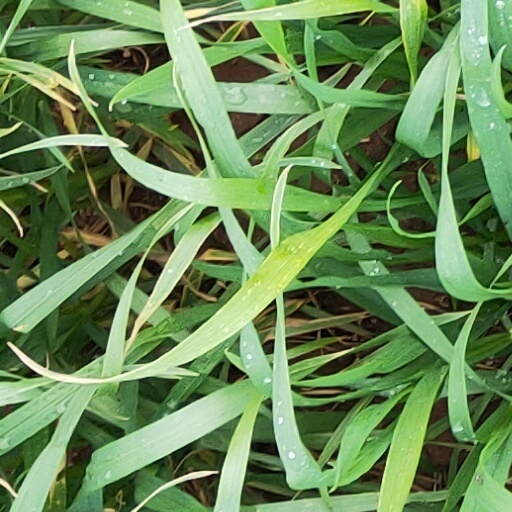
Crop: wheat